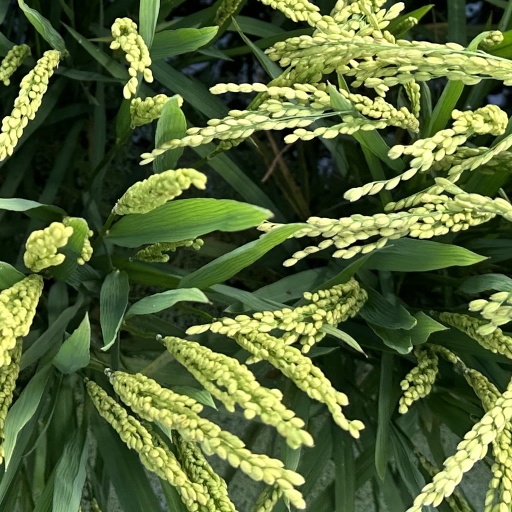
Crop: rice